Lovro Bizjak

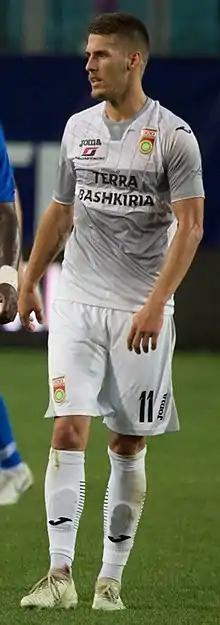
Bizjak with Ufa in 2018

Lovro Bizjak (born 12 November 1993) is a Slovenian footballer who plays as a forward.